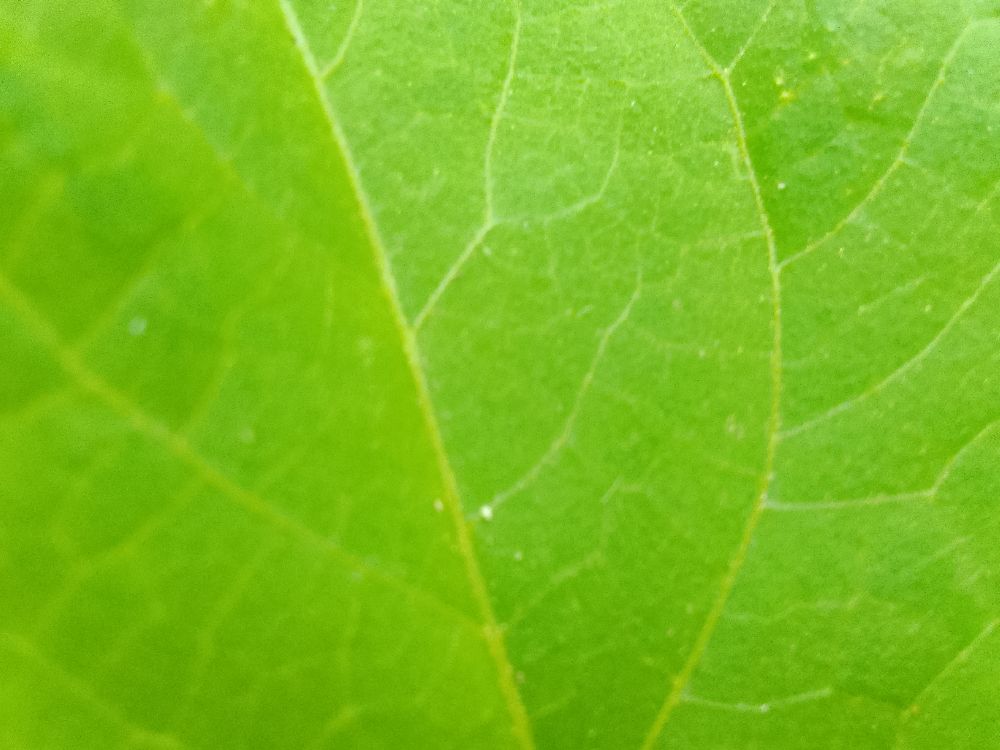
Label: healthy